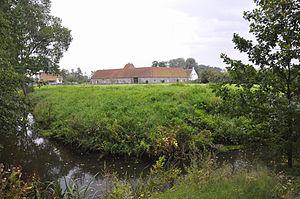
L'abbaye de Nieuwenbosch était une abbaye cistercienne féminine située à Gand en Flandre-Orientale.